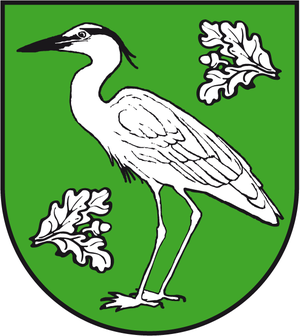
Plötzkau
Coat of arms of Plötzkau
Plötzkau er en by i den tyske delstat Sachsen-Anhalt. Den ligger i landkreis Salzlandkreis og har 1.316 indbyggere.